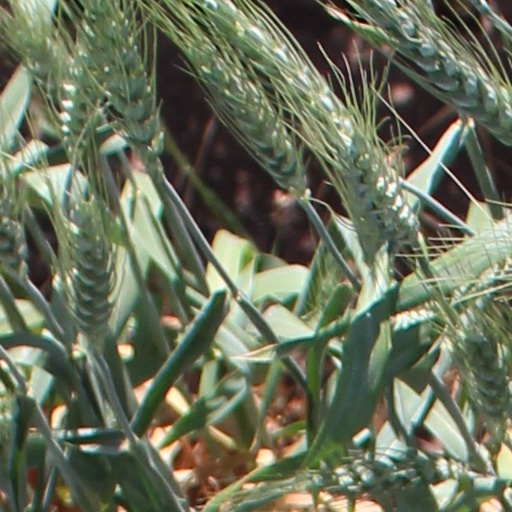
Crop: wheat